Albert George Sandeman

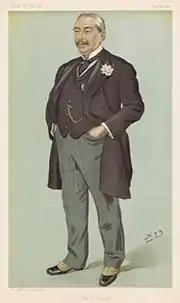
Caricature of Sandeman by "Spy" in "Vanity Fair", 1895

Albert George Sandeman (21 October 1833 – 6 January 1923) was an English businessman and the 100th Governor of the Bank of England.